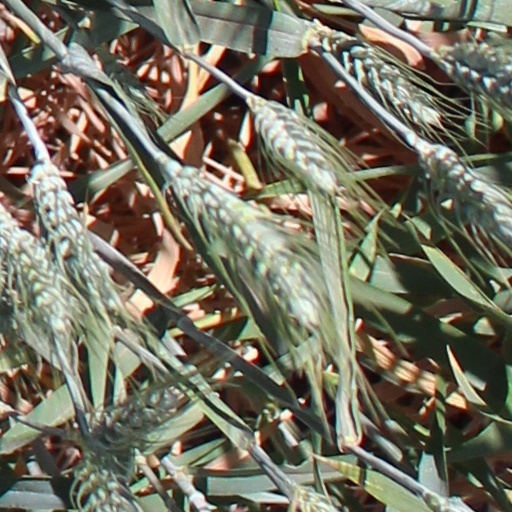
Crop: wheat